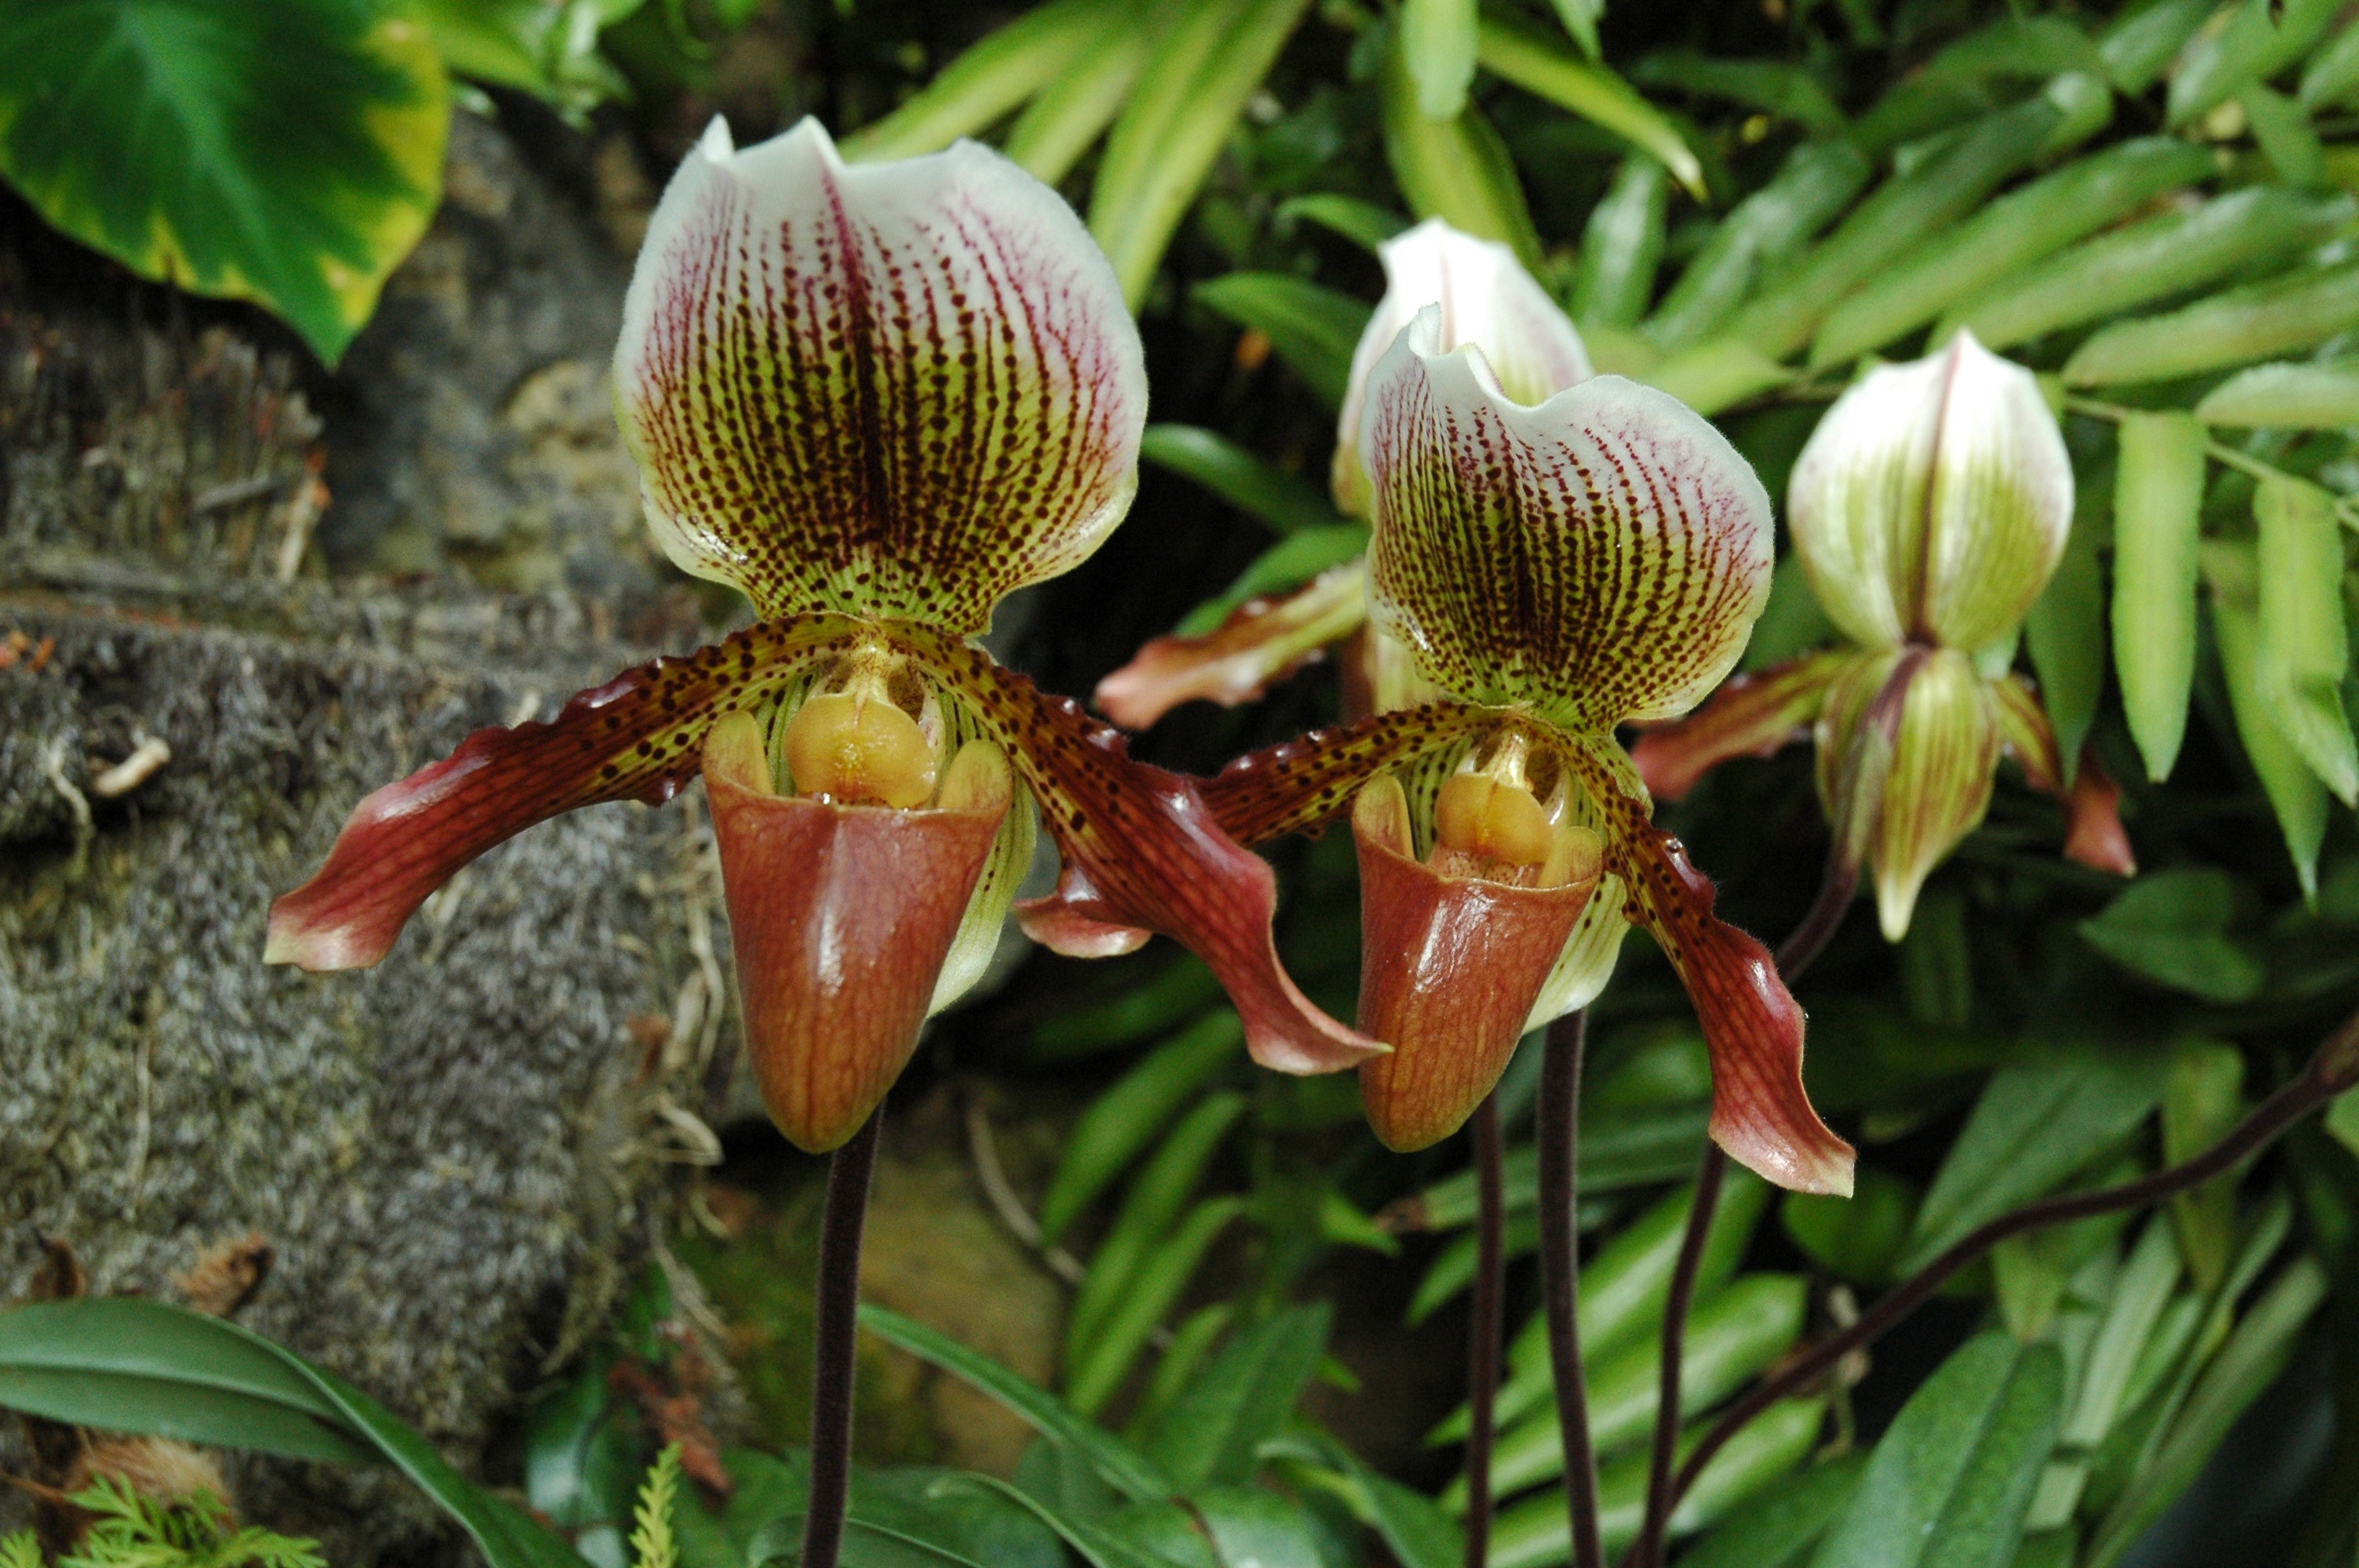
plant, flower, bloom, floral, produce, brown, botany, flora, fauna, wildflower, flowers, elegant, orchids, unusual, cypripedium, macro photography, flowering plant, land plant